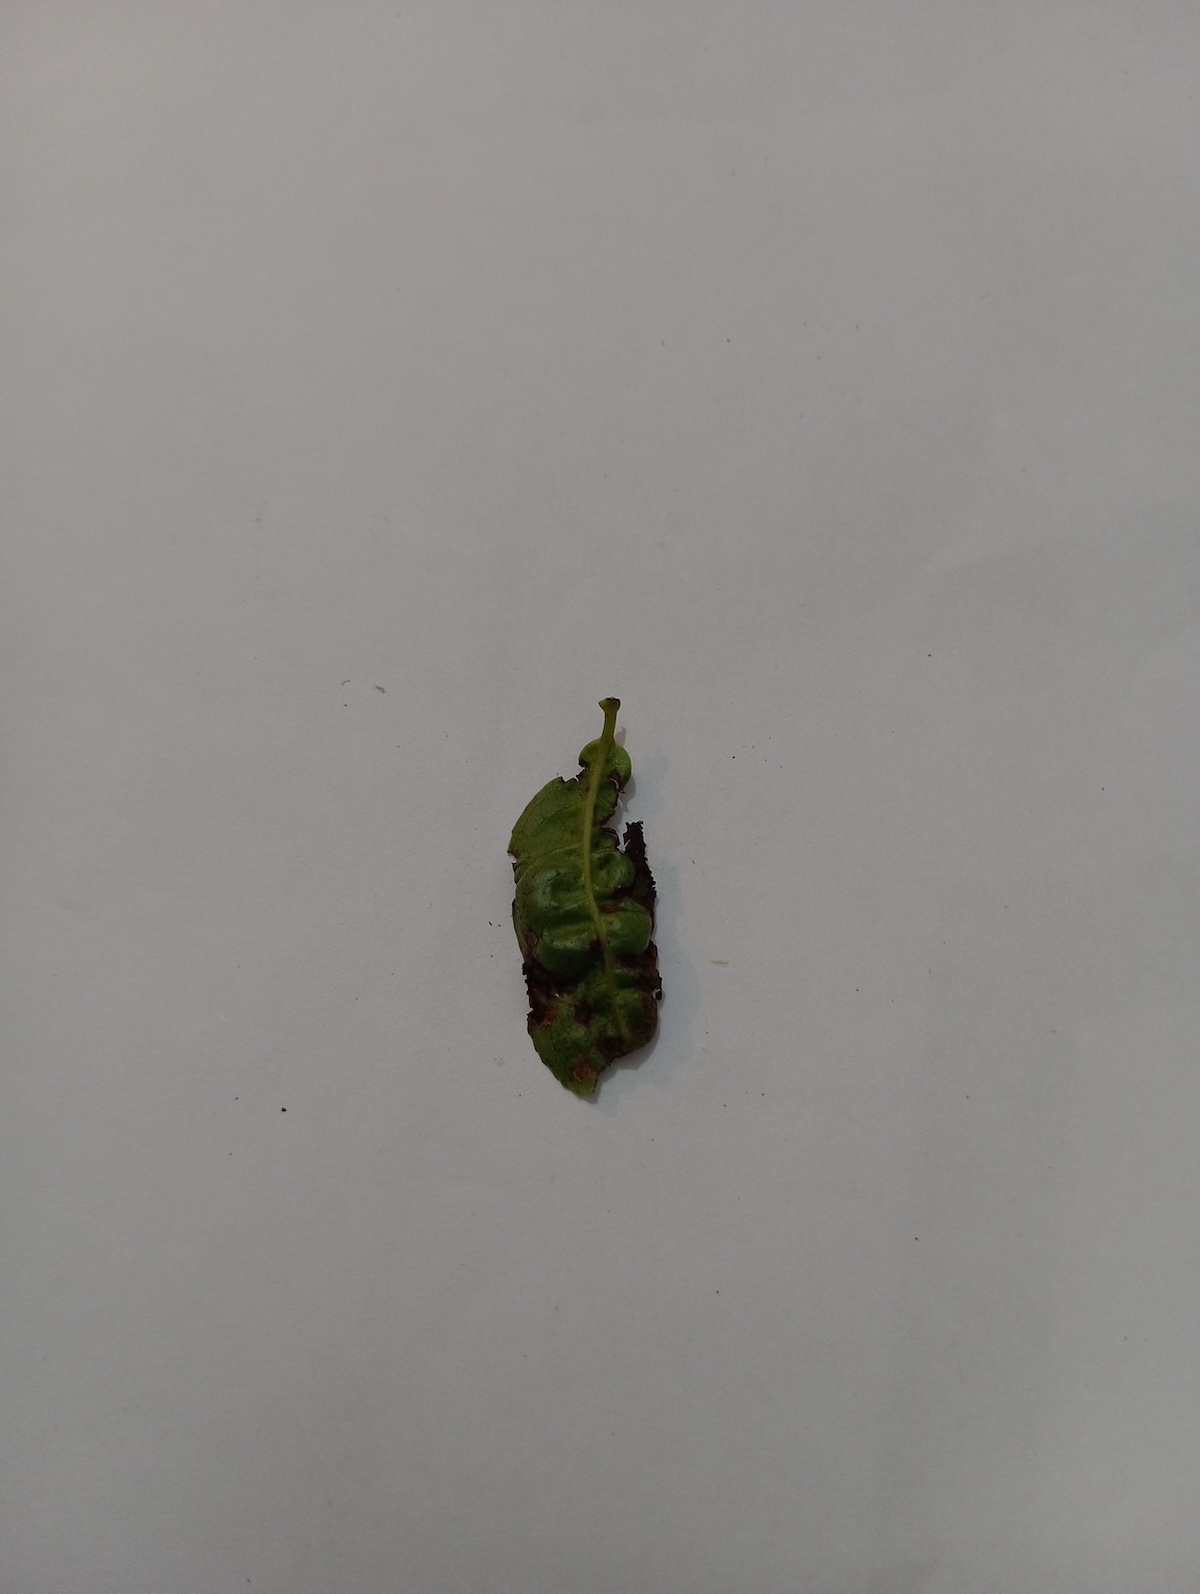
Label: Green mirid bug